Answer in natural language. Considering the relative positions, where is black tv (marked A) with respect to brown square dresser (marked B)? Choose between the following options: right or left
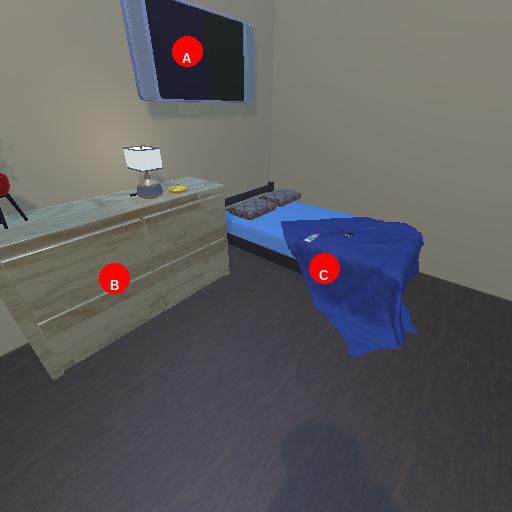
<answer>right</answer>